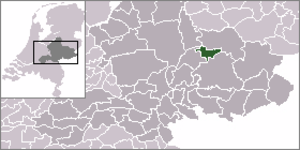
Zutphen est une commune et ville néerlandaise, située en province de Gueldre et fondée au IIIᵉ siècle avant Jésus-Christ. Lors du recensement de 2017, elle compte 47 423 habitants.